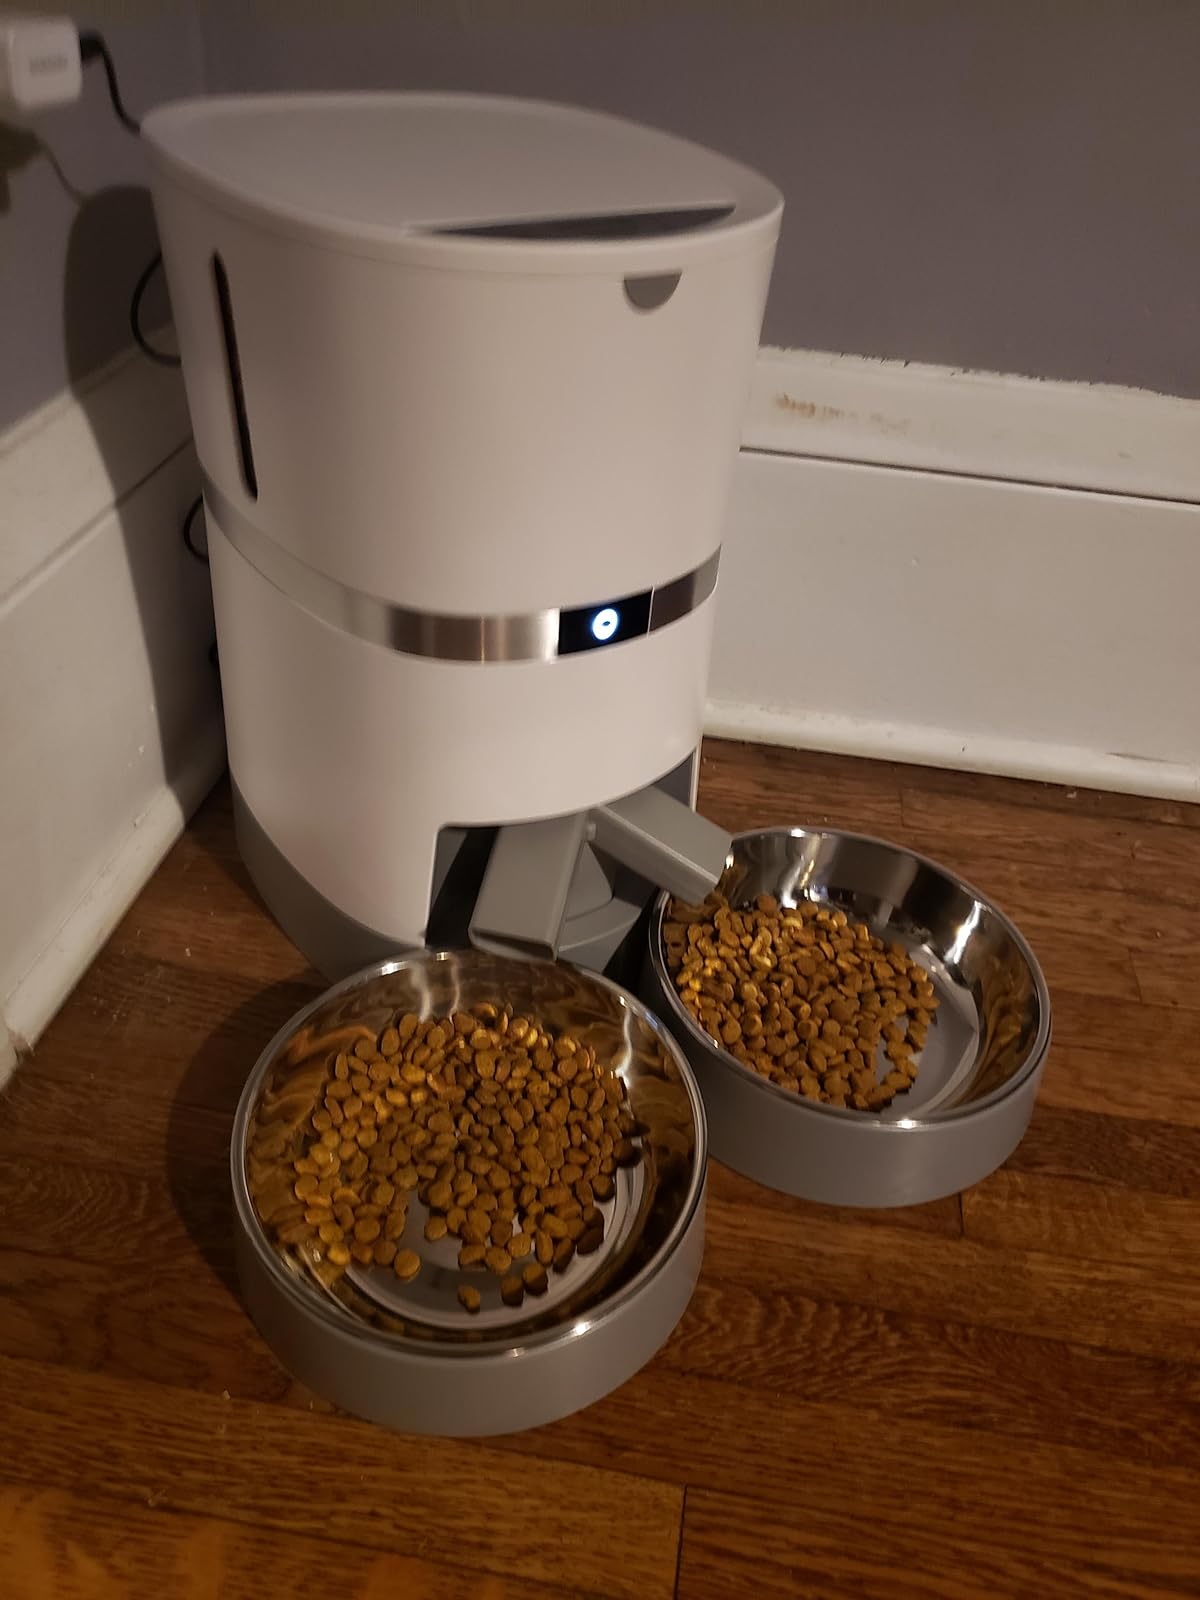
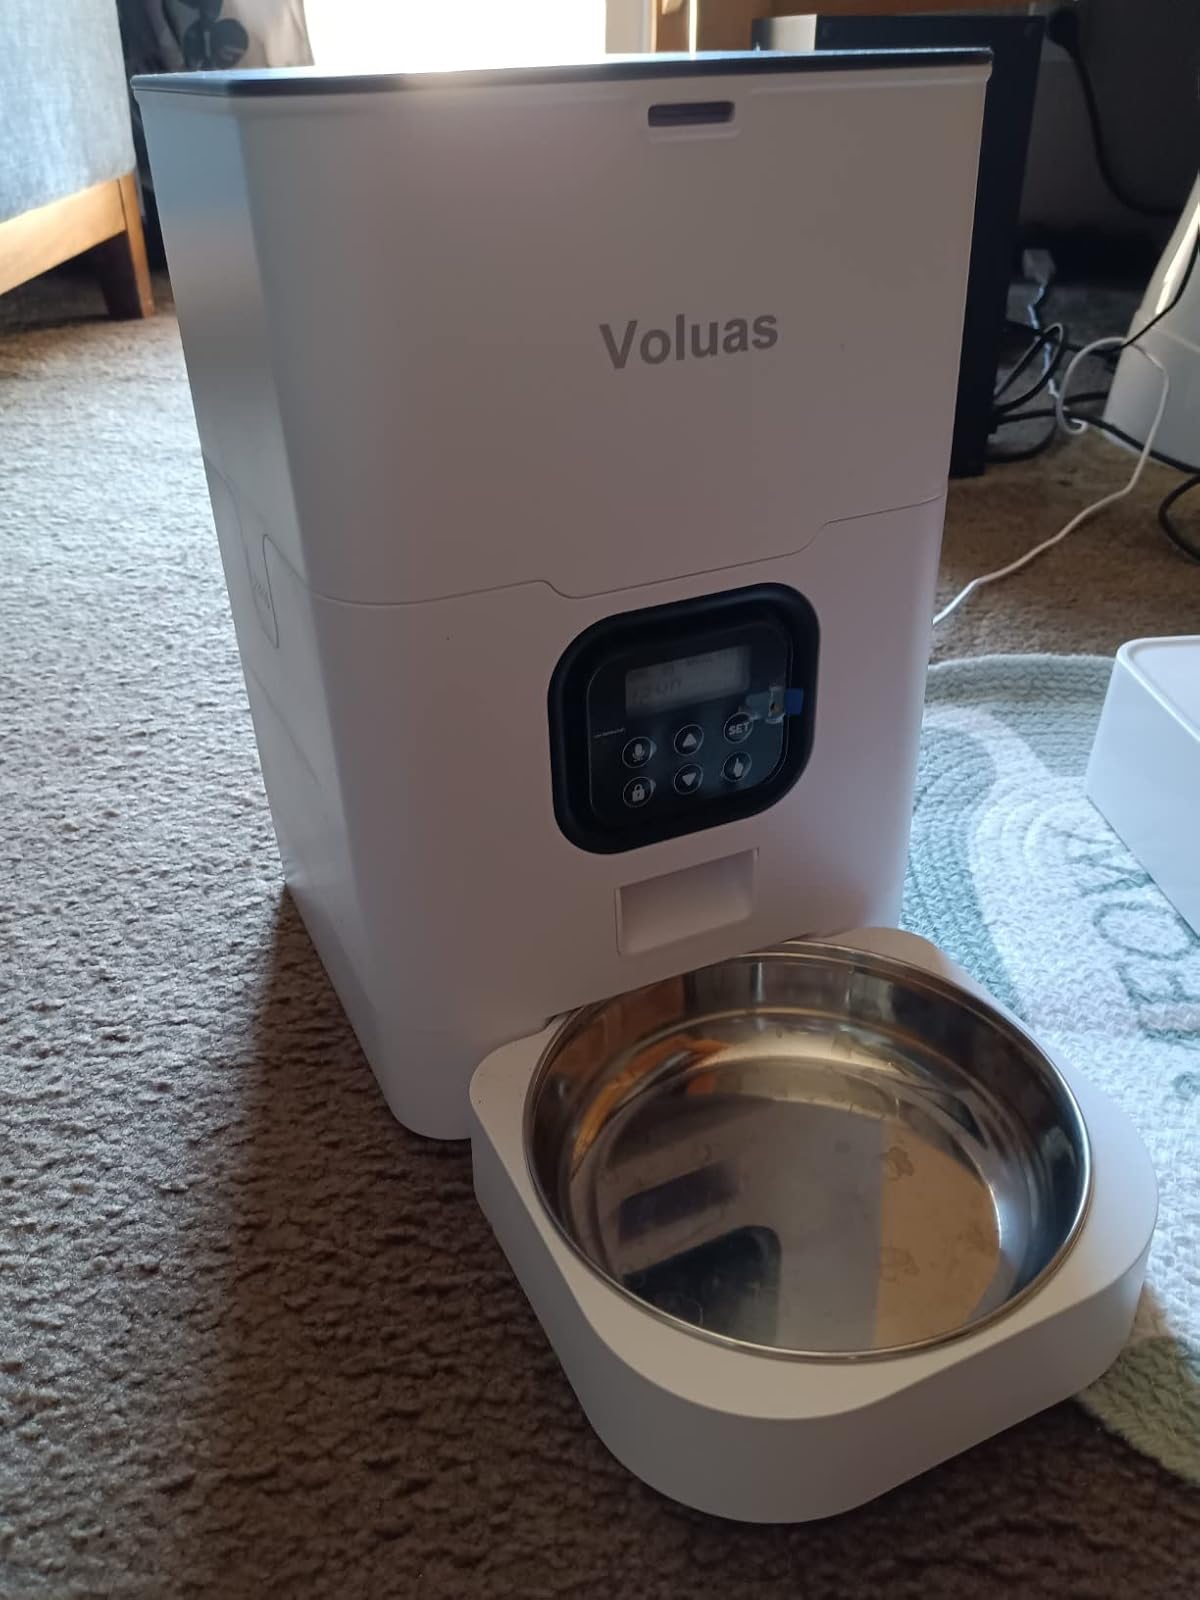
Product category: items_feeder
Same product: no